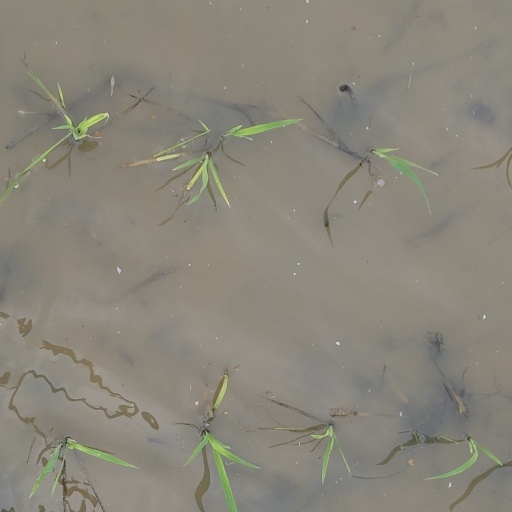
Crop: rice